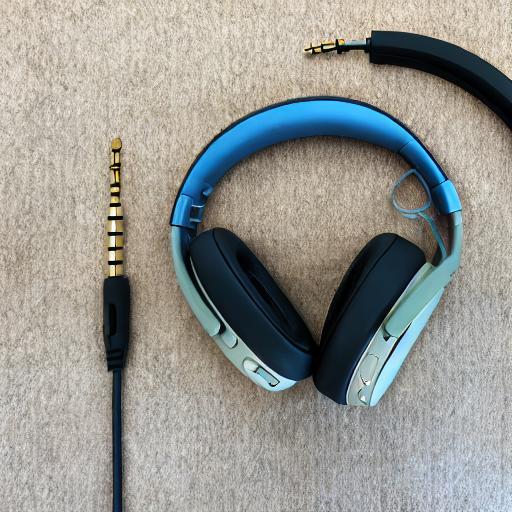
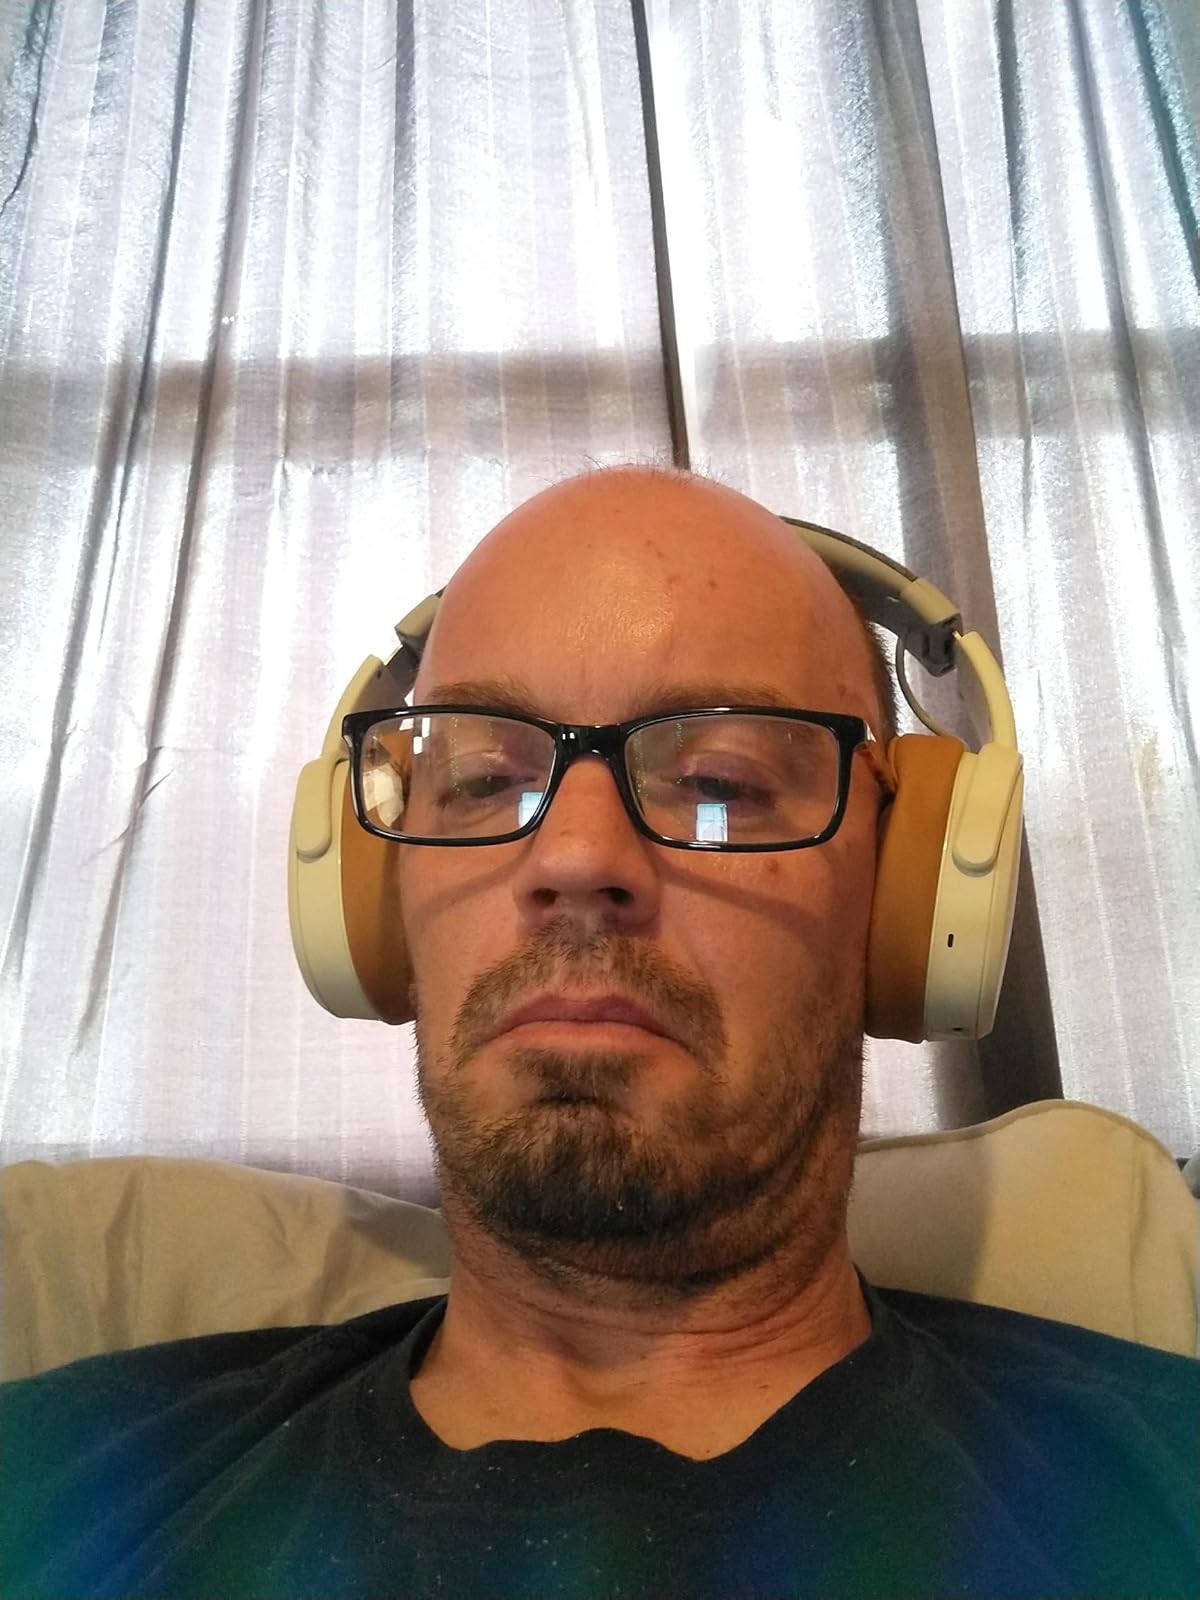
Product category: headphones
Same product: no